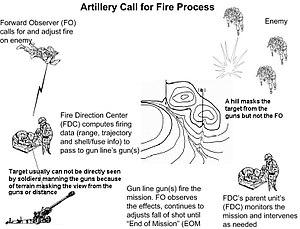
Le tir indirect est une technique militaire, principalement utilisée dans l'artillerie, qui a pour objectif de tirer sur une cible non visible directement depuis l'arme qui tire. Il n'y a pas de ligne direct entre l'arme et la cible. La visée est effectuée en calculant l'azimut et l'inclinaison et peut inclure la correction de la visée en observant la chute du tir et en calculant de nouveaux angles.
Un observateur d'artillerie militaire, un observateur ou un FO est chargé de diriger les tirs d'artillerie et de mortier sur une cible et peut être un contrôleur aérien avancé pour le soutien aérien rapproché et un observateur pour le réglage des tirs d'artillerie navale. Également connu sous le nom de spécialiste de l'appui-feu ou FISTer, un observateur d'artillerie accompagne généralement une unité de chars ou une unité d'infanterie. Les observateurs s'assurent que le tir indirect frappe des cibles que les troupes de la base d'appui-feu ne peuvent pas voir.